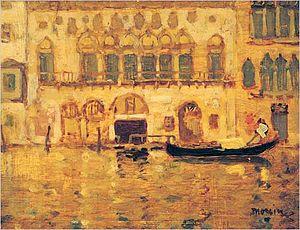
James Wilson Morrice, né à Montréal le 10 août 1865 et mort à Tunis le 23 janvier 1924, est un peintre canadien.